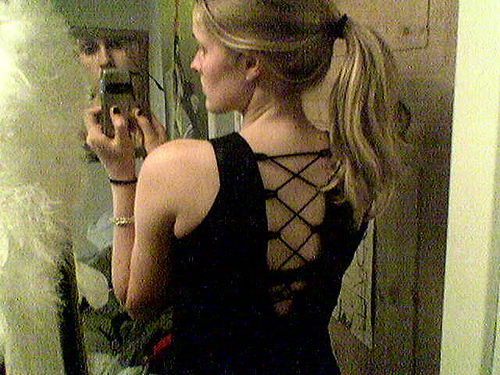
user: Given an image and a question. Answer the question in a short answer. Question: What quadruped has lent a part of its body to furnish the name of this hairdo? Short Answer:
assistant: pony tail